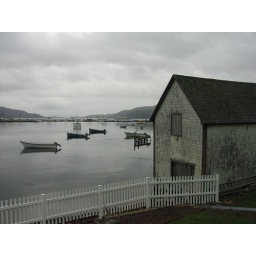
store house and boats in Belleoram, Newfoundland.